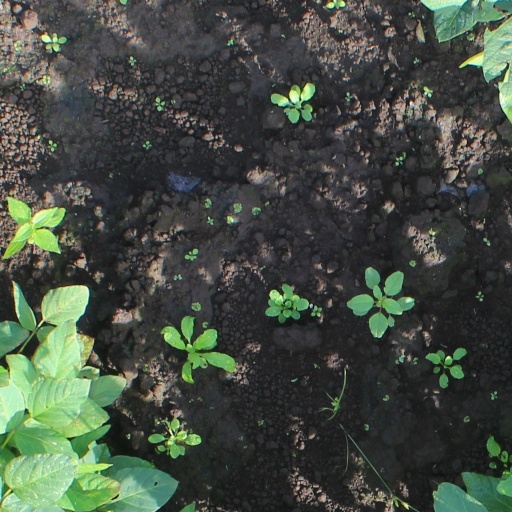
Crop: soybean